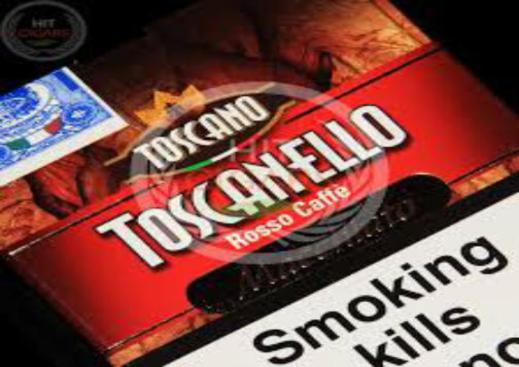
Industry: Necessities